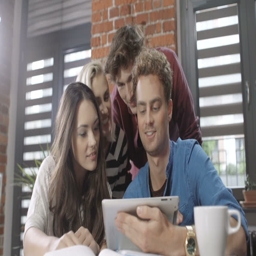
group of young people on the meeting in modern loft apartment .